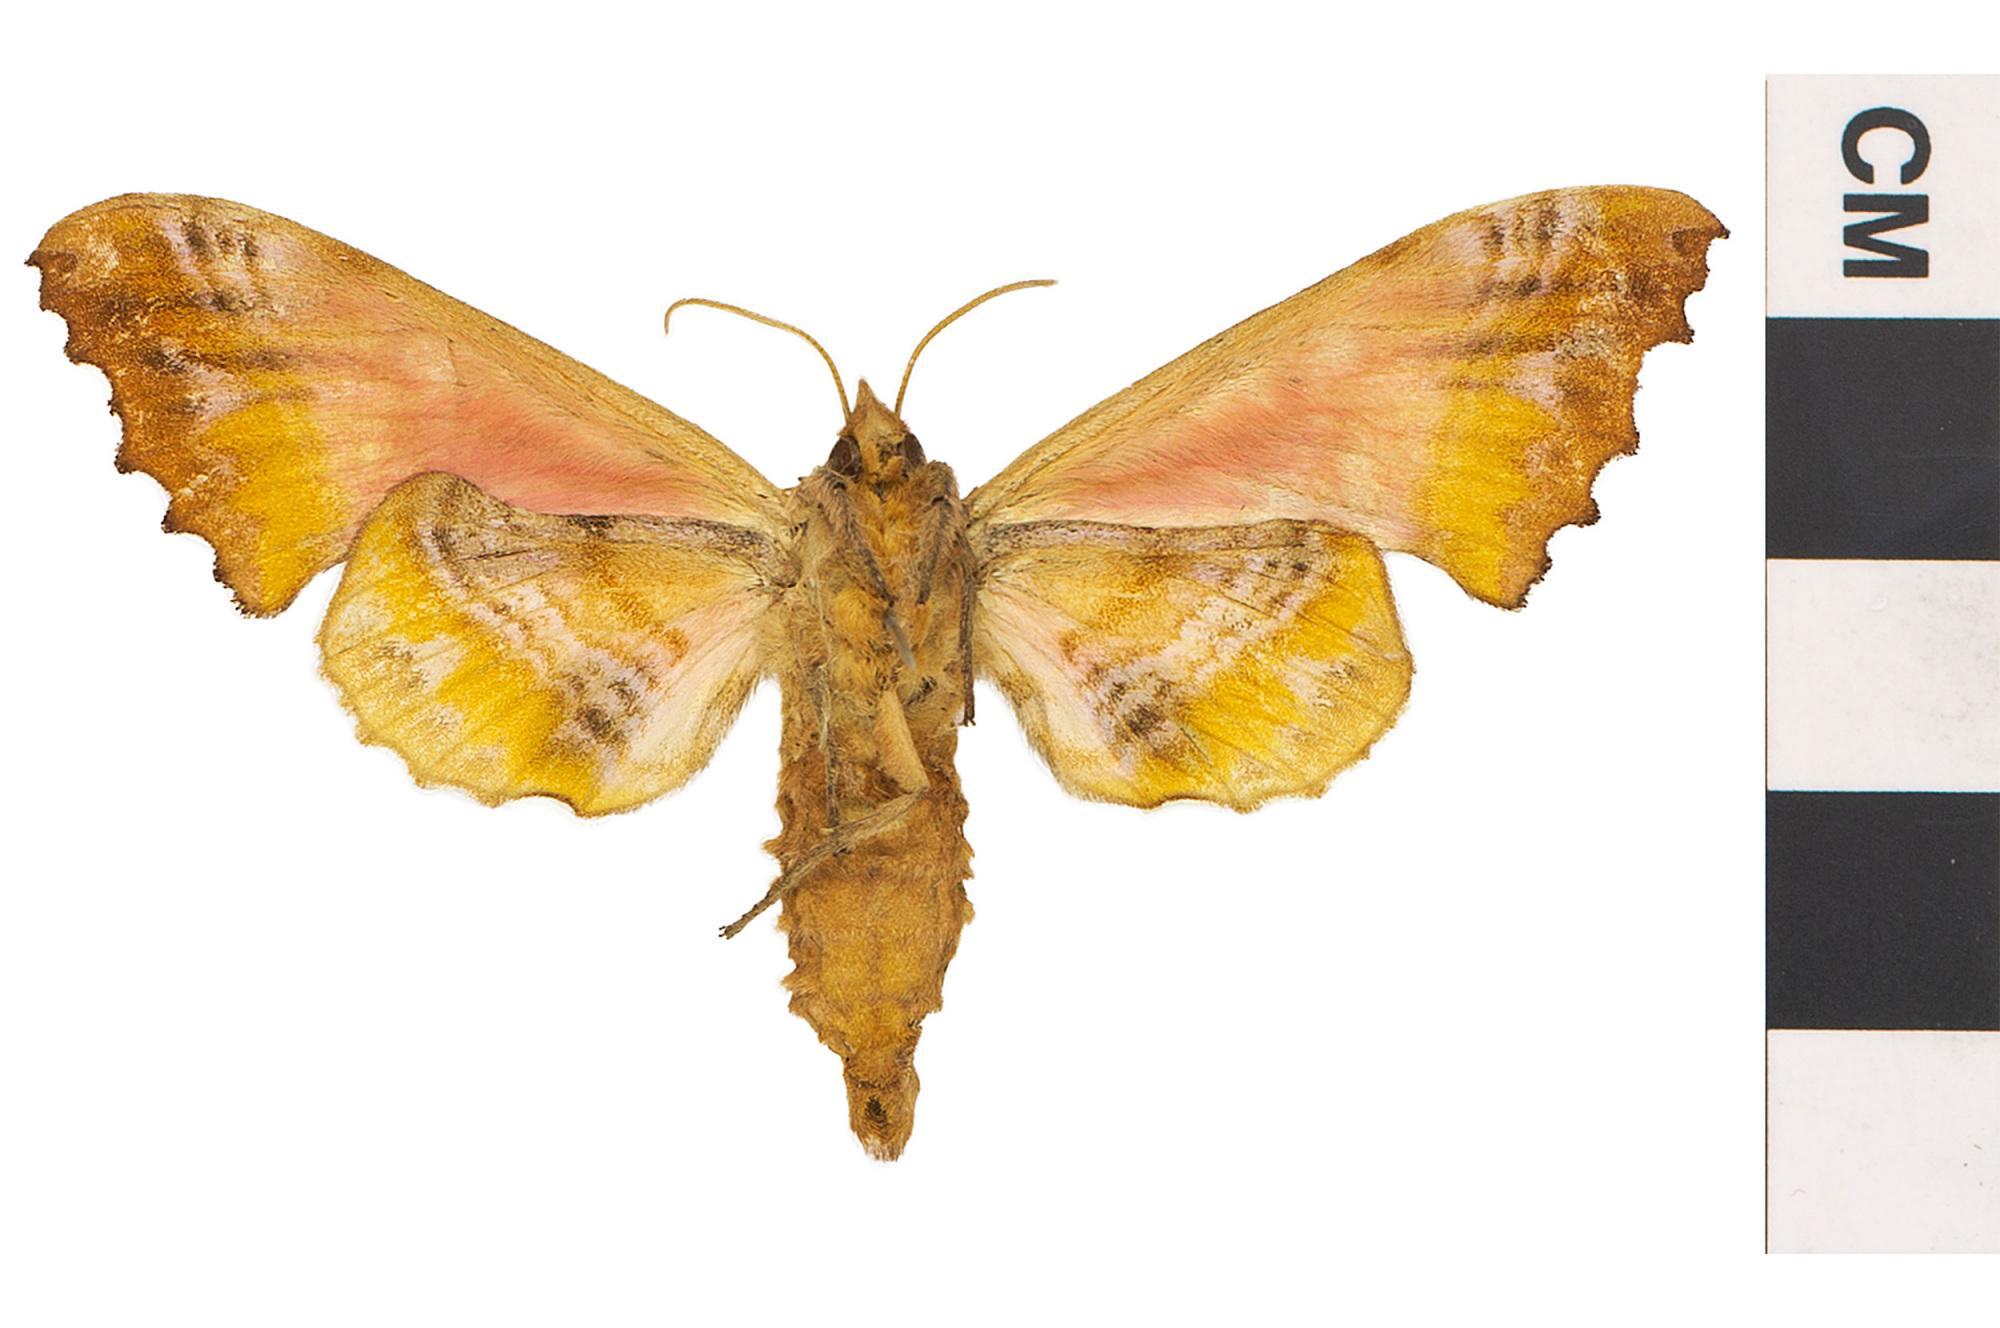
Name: Blinded Sphinx
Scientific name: Paonias excaecatus
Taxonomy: Animalia, Arthropoda, Hexapoda, Insecta, Lepidoptera, Sphingidae
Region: US Mid Atlantic (PA, NJ, MD, DE, DC, VA, WV)
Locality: North America, United States, Virginia, Montgomery County